James McNeill Whistler

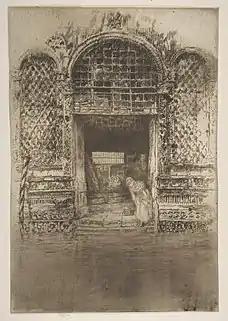
"The Doorway", etching and drypoint, 1879–80, Metropolitan Museum of Art

Other important portraits by Whistler include those of Thomas Carlyle (historian, 1873), Maud Franklin (his mistress, 1876), Cicely Alexander (daughter of a London banker, 1873), Lady Meux (socialite, 1882), and Théodore Duret (critic, 1884). In the 1870s, Whistler painted full-length portraits of his benefactor Frederick Leyland and his wife Frances. Leyland subsequently commissioned the artist to decorate his dining room (see Peacock Room below).